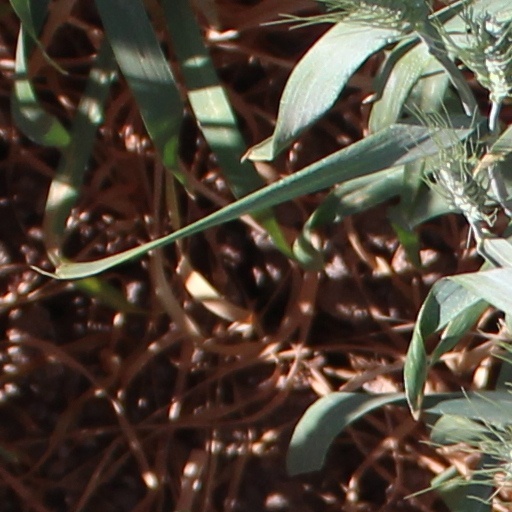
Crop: wheat